Edward IV

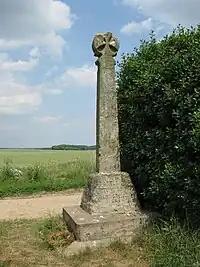
Towton Cross, commemorating Edward's victory at the Battle of Towton

At this stage of Edward's career, contemporaries like Philippe de Commines described him as handsome, affable, and energetic. Unusually tall for the period at , he was an impressive sight in armour, and took care to wear splendid clothes. This was done deliberately to contrast him with King Henry VI, whose physical and mental frailties undermined his position.